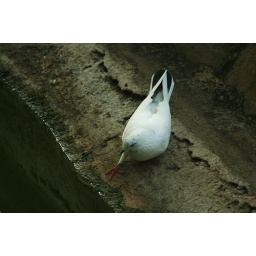
white pigeon near a pond